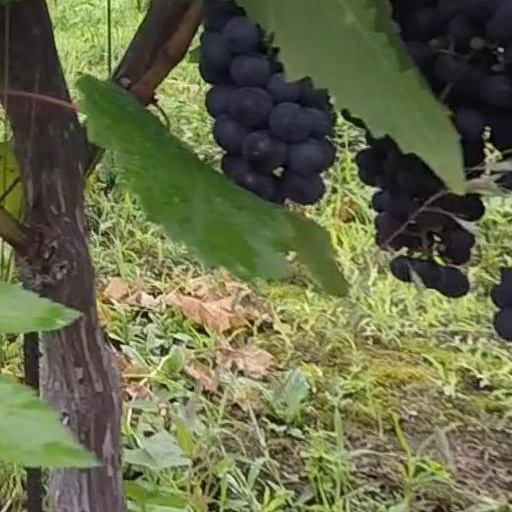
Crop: grape